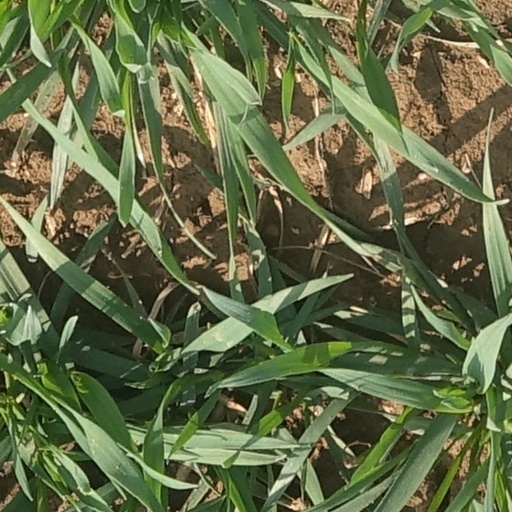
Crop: wheat